Lek mating

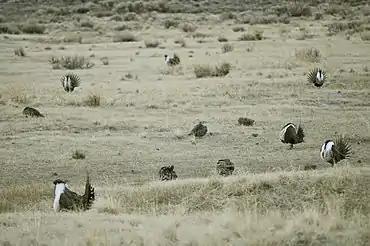
Greater sage-grouse at a lek, with multiple males displaying for the less conspicuous females

A lek is an aggregation of male animals gathered to engage in competitive displays and courtship rituals, known as lekking, to entice visiting females which are surveying prospective partners with which to mate. It can also refer to a space used by displaying males to defend their own share of territory for the breeding season. A lekking species is characterised by male displays, strong female mate choice, and the conferring of indirect benefits to males and reduced costs to females. Although most prevalent among birds such as black grouse, lekking is also found in a wide range of vertebrates including some bony fish, amphibians, reptiles, mammals, and arthropods including crustaceans and insects.